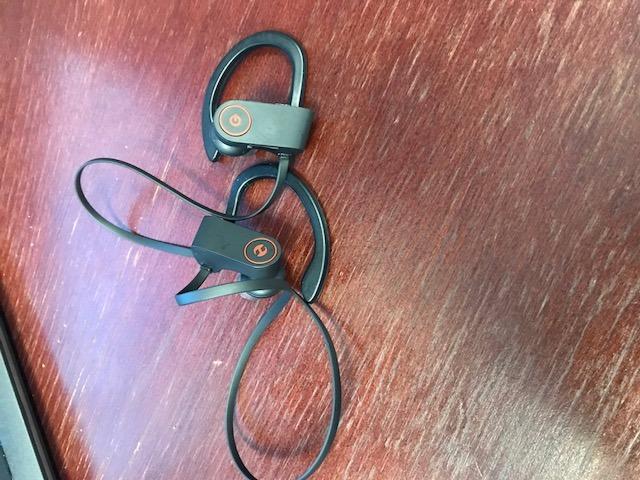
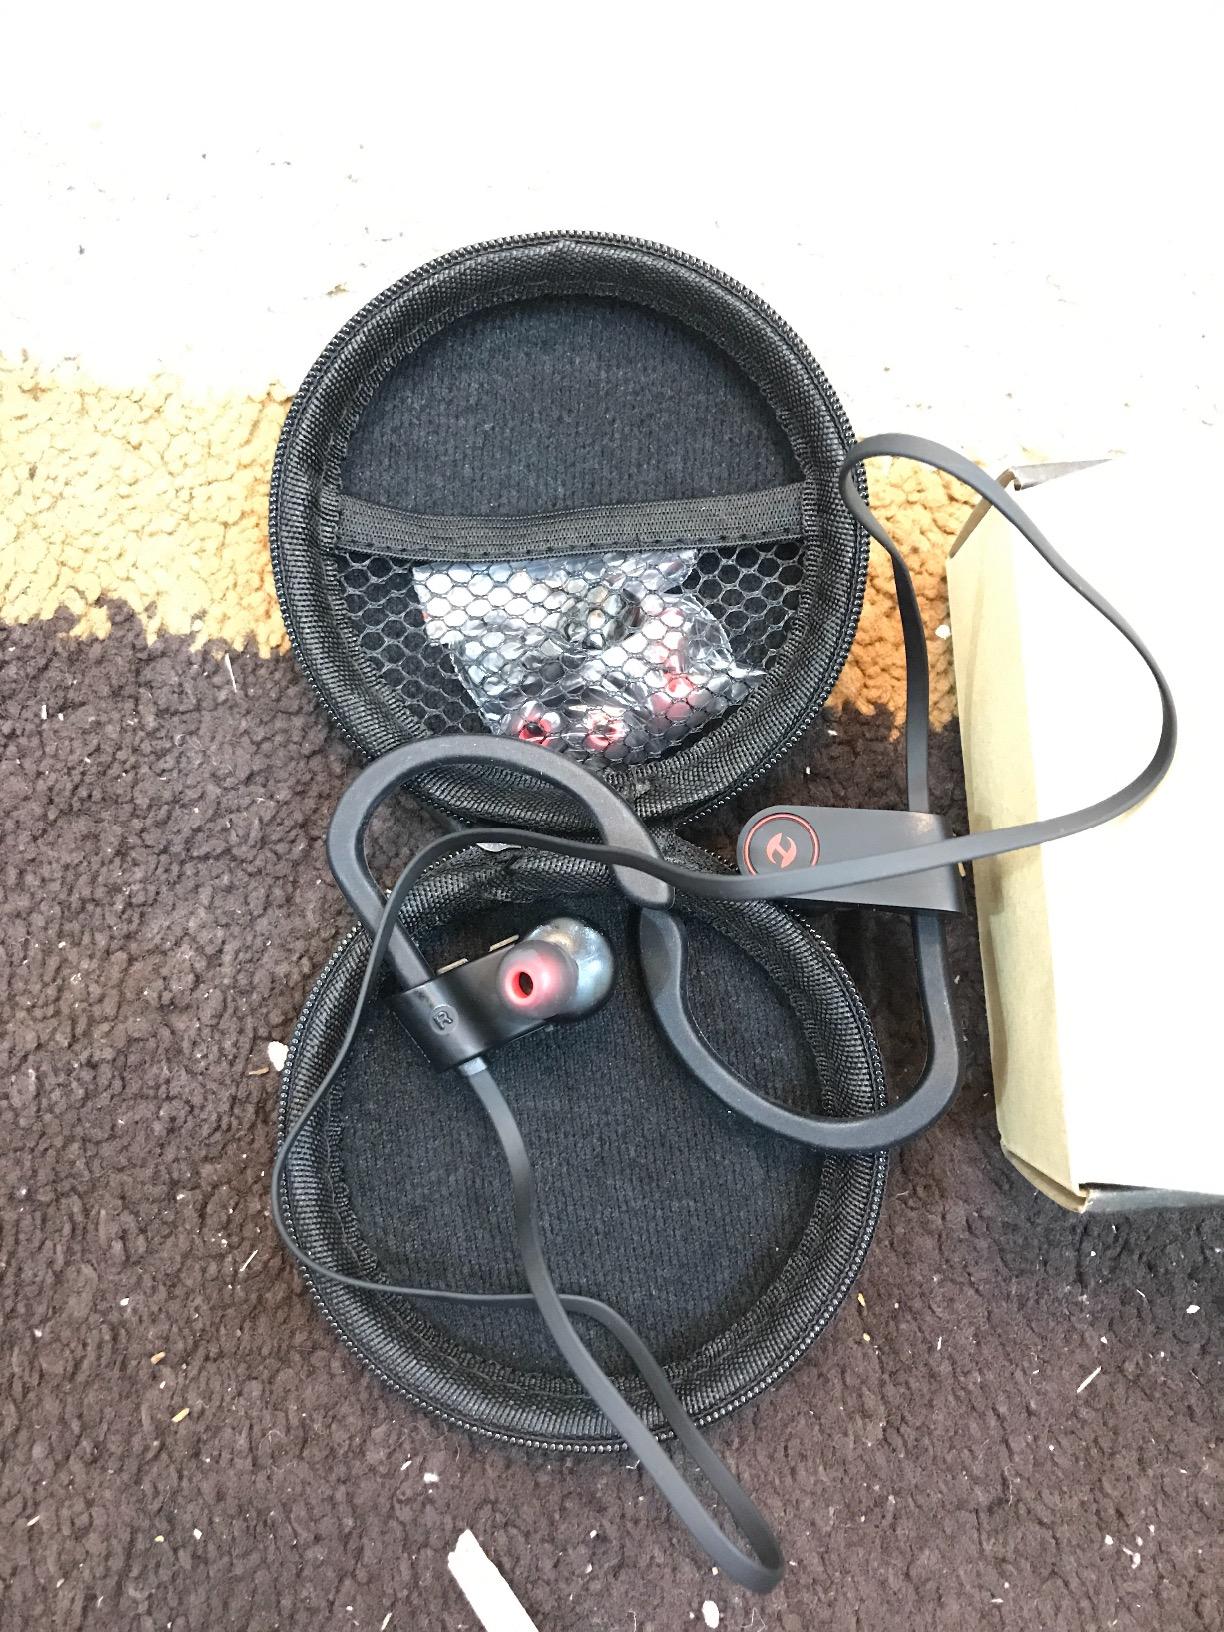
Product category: headphones
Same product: yes